Mark Ruffalo

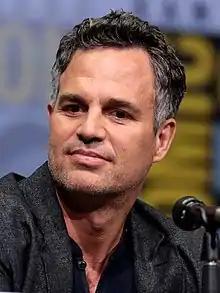
Ruffalo at the 2017 San Diego Comic-Con

Mark Alan Ruffalo (born November 22, 1967) is an American actor. He began acting in the late 1980s and first gained recognition for his work in Kenneth Lonergan's play "This Is Our Youth" (1996) and drama film "You Can Count on Me" (2000). He went on to star in the romantic comedies "13 Going on 30" (2004) and "Just like Heaven" (2005), and the thrillers "In the Cut" (2003), "Zodiac" (2007), and "Shutter Island" (2010). He received a Tony Award nomination for his supporting role in the Broadway revival of "Awake and Sing!" in 2006. Ruffalo has gained international recognition for playing Bruce Banner / Hulk in the Marvel Cinematic Universe, beginning with the film "The Avengers" (2012).